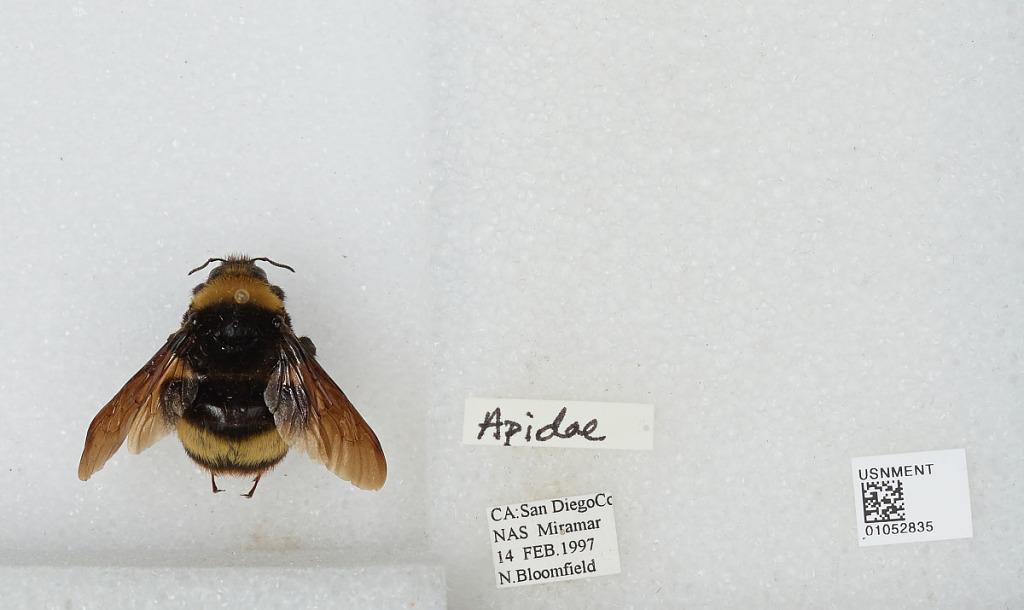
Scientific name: Bombus sp.
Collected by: N. Bloomfield
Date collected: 1997-2-14
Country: United States
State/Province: California
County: San Diego
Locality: Naval Air Station Miramar
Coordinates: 32.8756, -117.136